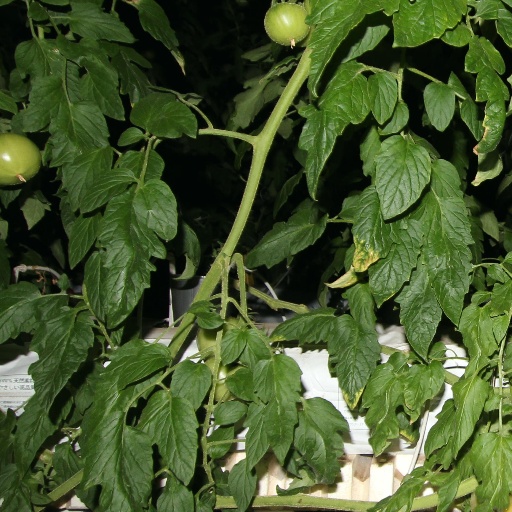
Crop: tomato